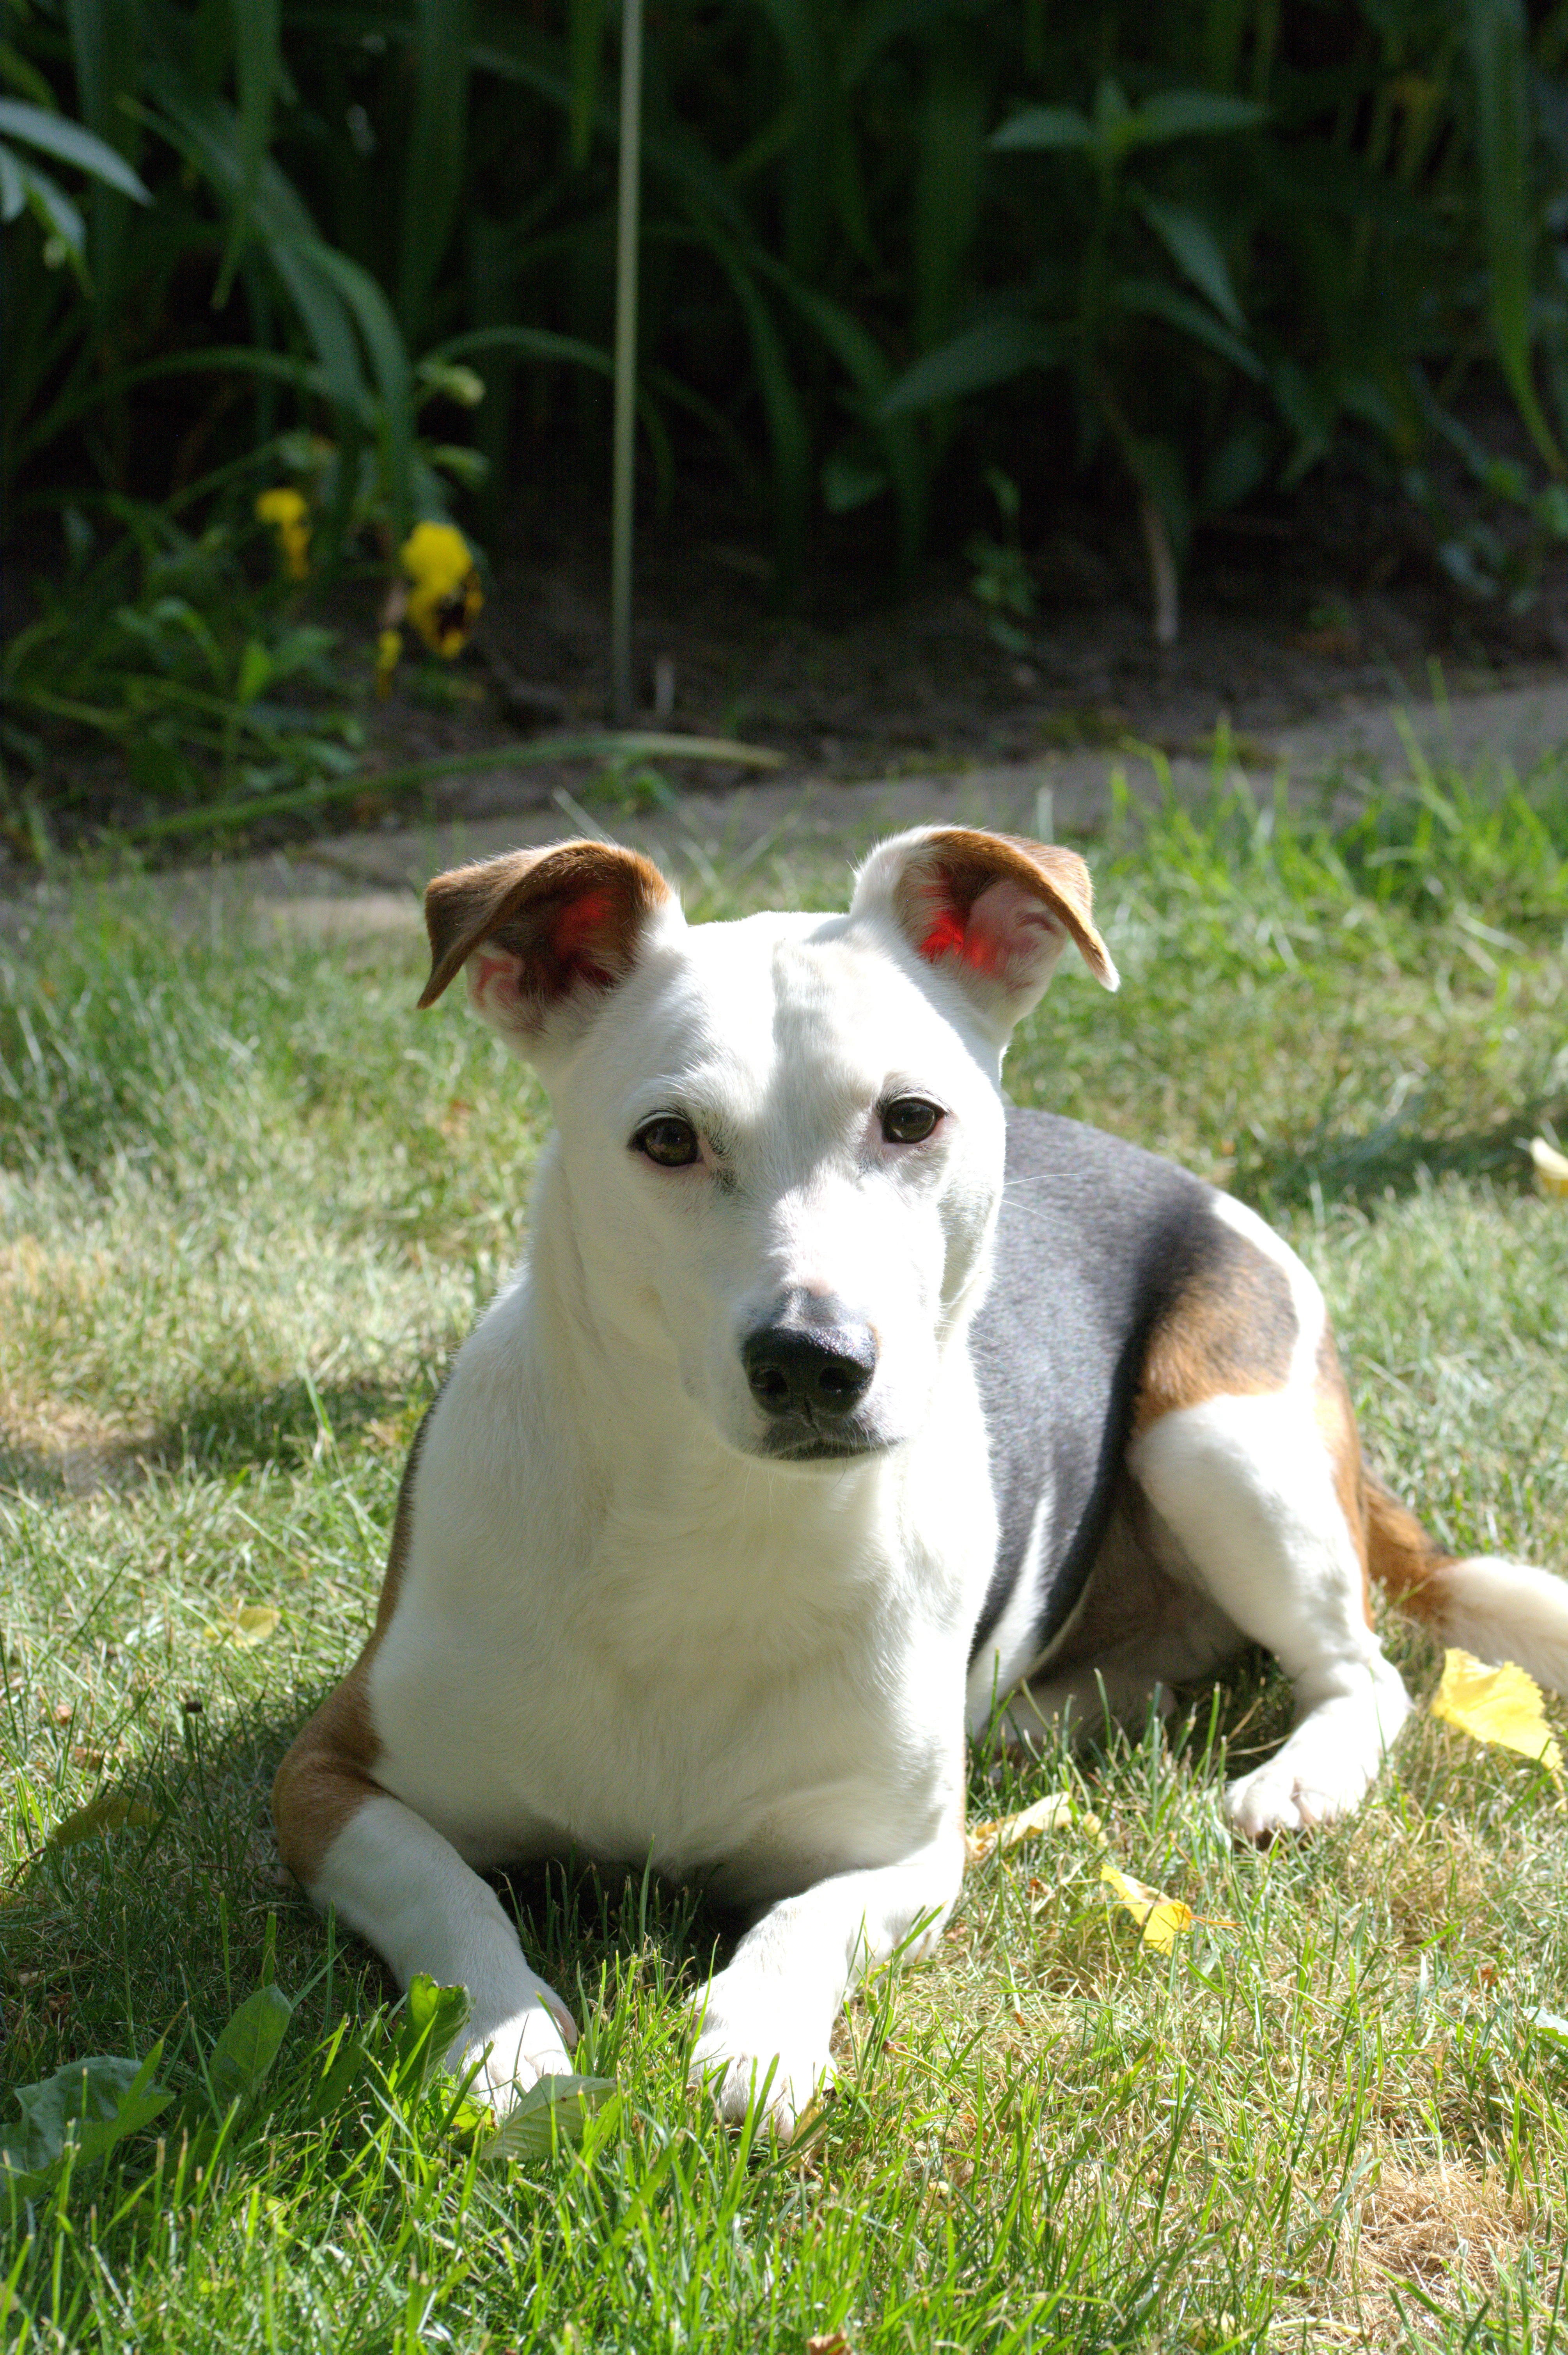
white, view, puppy, dog, pet, mammal, bulldog, hunting dog, face, vertebrate, dog breed, terrier, animal portrait, purebred dog, awakened, small dog, parson russell terrier, jack russell, jack russell terrier, dog like mammal, carnivoran, russell terrier, danish swedish farmdog